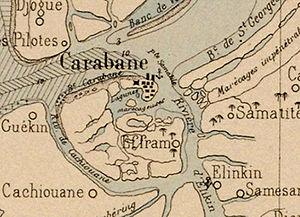
Carabane, également appelé Karabane, est à la fois une île et un village situés à l'extrême sud-ouest du Sénégal, dans l'embouchure du fleuve Casamance. Site paradisiaque, doté d'un climat agréable et d'une luxuriante végétation, c'est aussi du point de vue historique le premier comptoir colonial français en Casamance. Dans un environnement maritime et fluvial propice à l'exploitation halieutique, l'île vit pourtant au rythme du calendrier rizicole, car les Diolas, majoritaires à Karabane, sont avant tout des terriens : on a pu parler de véritable « civilisation du riz » en Basse-Casamance. En complément — tant alimentaire qu'économique —, ils pratiquent aussi la pêche artisanale et la collecte de crustacés, mais les pêcheurs professionnels viennent surtout d'autres régions.